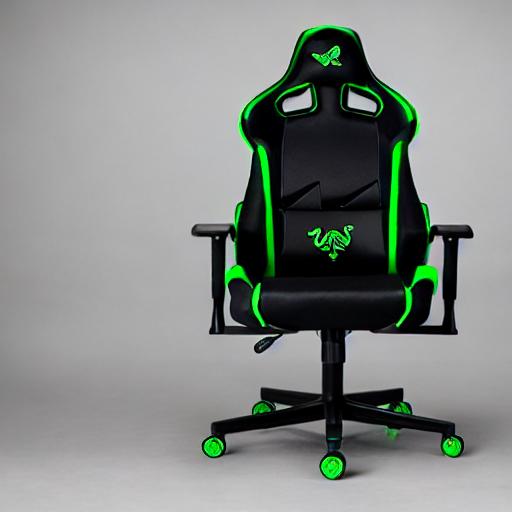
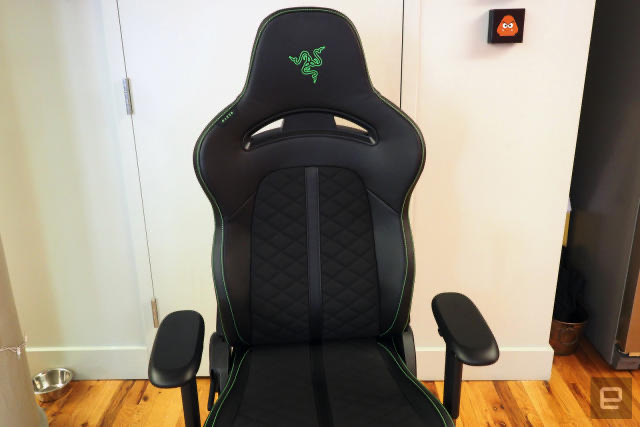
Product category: items_chair
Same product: no